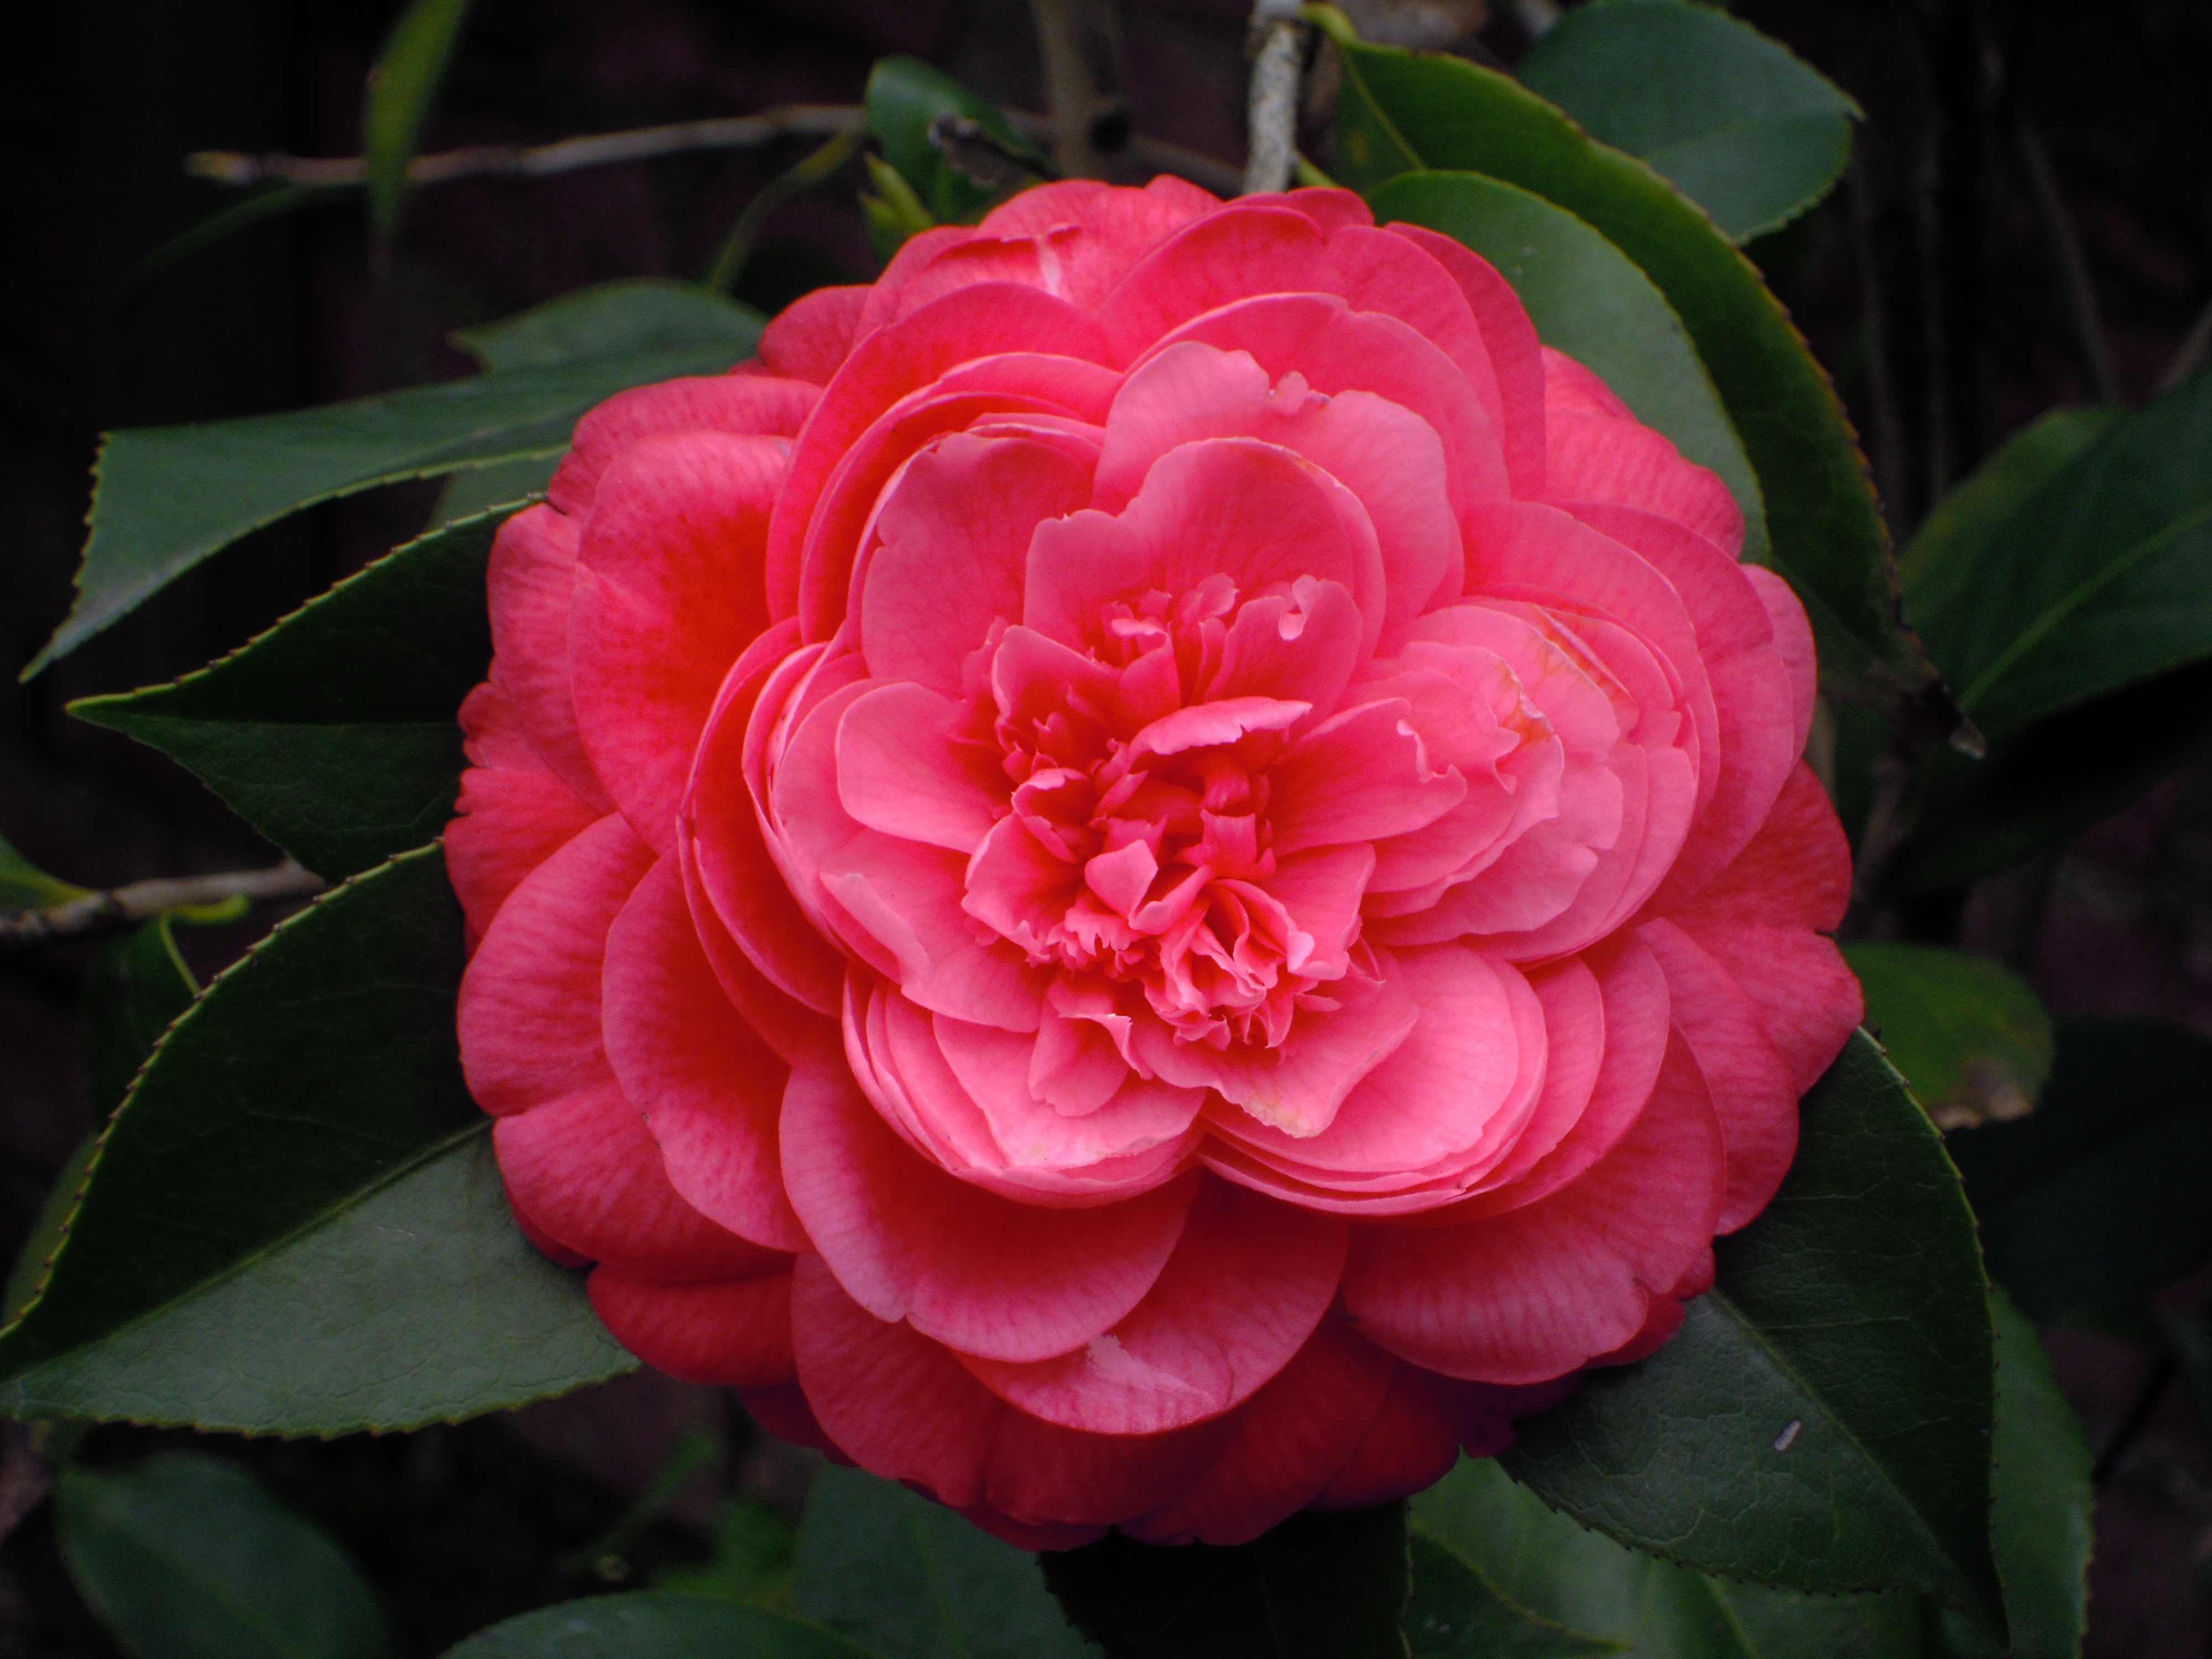
plant, flower, petal, rose, red, shrub, camellia, floribunda, theaceae, flowering plant, garden roses, rose family, land plant, rosa centifolia, camellia sasanqua, japanese camellia